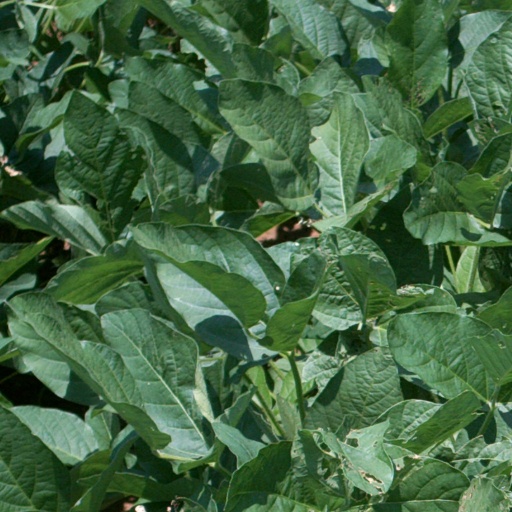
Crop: soybean